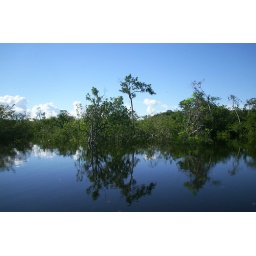
trees by river